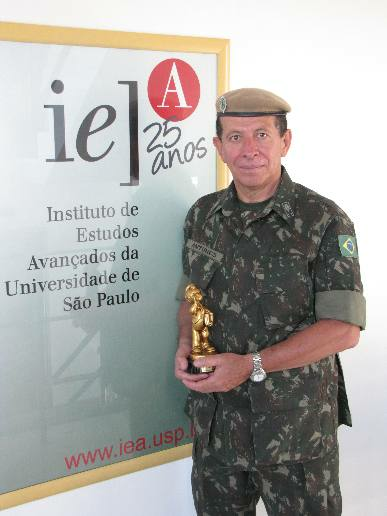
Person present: Yes